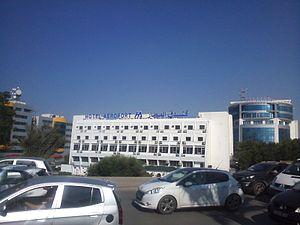
L'Hôtel Aéroport à Dar El Beida, Alger, Algérie.
Dar El Beïda est une commune de la wilaya d'Alger en Algérie, située dans la banlieue Sud-Est d'Alger. C’est sur le territoire de la commune que se situe l'aéroport d'Alger.